Agnes Harben

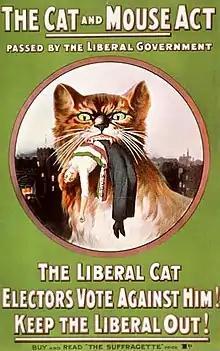
Cat and Mouse Act poster 1914

In 1915, Harben attending the International Women's Suffrage Alliance helped to establish the Women's International League of Great Britain with Sylvia Pankhurst, Mary Sheepshanks, Charlotte Despard, Helen Crawfurd, Mary Barbour, Agnes Dollan, Ethel Snowden, Ellen Wilkinson, Margery Corbett-Ashby, Selina Cooper, Helena Swanwick, Olive Schreiner.